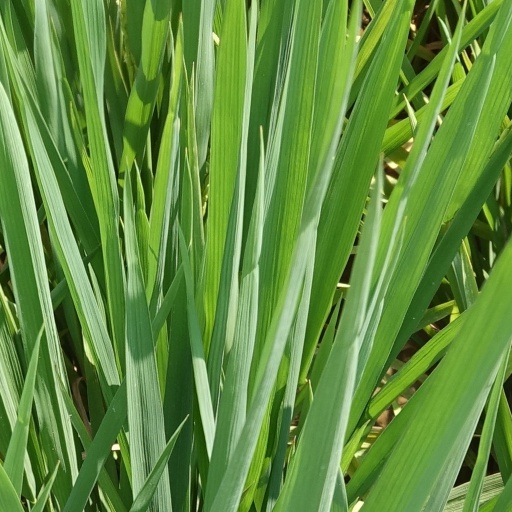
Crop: rice